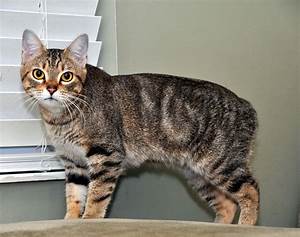
Label: gatto